Combat Shock

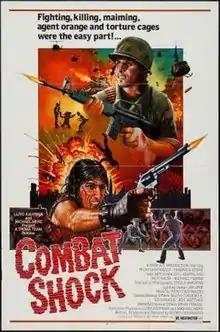
Film poster

Combat Shock is a 1986 exploitation war drama film written, produced, and directed by Buddy Giovinazzo and starring his brother Rick Giovinazzo in the lead role. The film was distributed by Troma Entertainment.